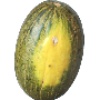
Label: Melon Piel de Sapo 1